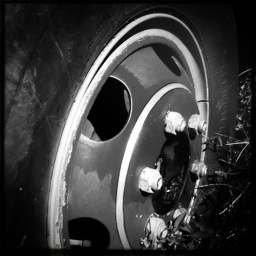
Ovals in black & white